George Masa

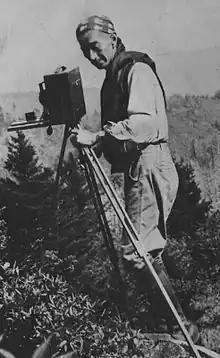
Masa in 1931

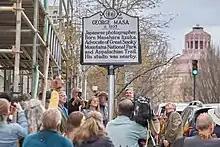
Masa Marker Dedication April 8, 2022

George Masa (1885 – 1933) was a Japanese photographer and advocate for the creation of the Great Smoky Mountains National Park and Appalachian Trail.